Maharaja's Sanskrit College, Mysore

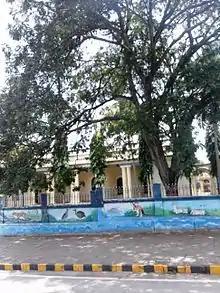
Sanskrit College, Mysore

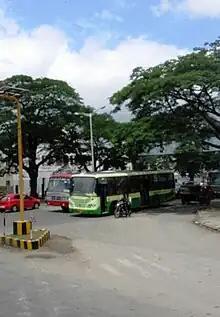
Sanskrit College junction

Srimanmaharaja Samskrita Graduation and Post Graduation Center is an educational institution located in Mysore, Karnataka, India.